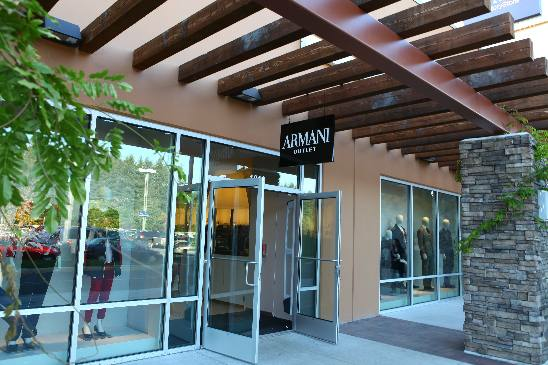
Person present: No